David Munrow

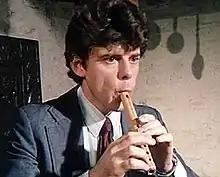
Munrow playing a six-holed pipe in 1976

David John Munrow (12 August 194215 May 1976) was a British musician and early music historian.